Principality of Eichstätt

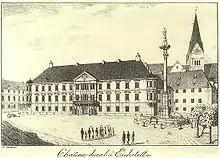
The residence of the princes in Eichstätt

The Principality of Eichstätt was a mediatised principality within the Kingdom of Bavaria that existed between 1817 and 1833 and encompassed an area around Eichstätt with about 24.000 residents. Proprietors of the principality were the Dukes of Leuchtenberg. In 1833 Bavaria rebought the principality and in 1855 finally for three million Gulden the remaining possessions of the Leuchtenberg heirs. The area was, until the "Reichsdeputationshauptschluss" (1803), part of the Prince-Bishopric of Eichstätt.